Mataram kingdom

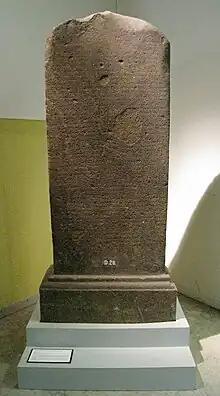
Shivagrha inscription dated 778 Saka (856 CE), one of the historical sources dated from the Mataram kingdom

Panangkaran (r. 760–780) was an enthusiastic developer, he was credited for at least five major temple projects conducted and started during his reign. According to the Kalasan inscription, dated 778 and written in the Pranagari script in Sanskrit, the Kalasan temple was erected by the will of "Guru Sang Raja Sailendravamçatilaka" (the teacher of the ornament of Sailendra family), who persuaded Panangkaran (Sanjaya's successor) to construct a holy building for the goddess ("boddhisattvadevi") Tara and build a vihara (monastery) for Buddhist monks from the Shailendra realm. Panangkaran also awarded Kalaça village to a "sangha" (Buddhist monastic community). The temple connected to this inscription is the Kalasan temple that housed the image of Tara, and the nearby Sari temple that was probably functioned as the monastery.